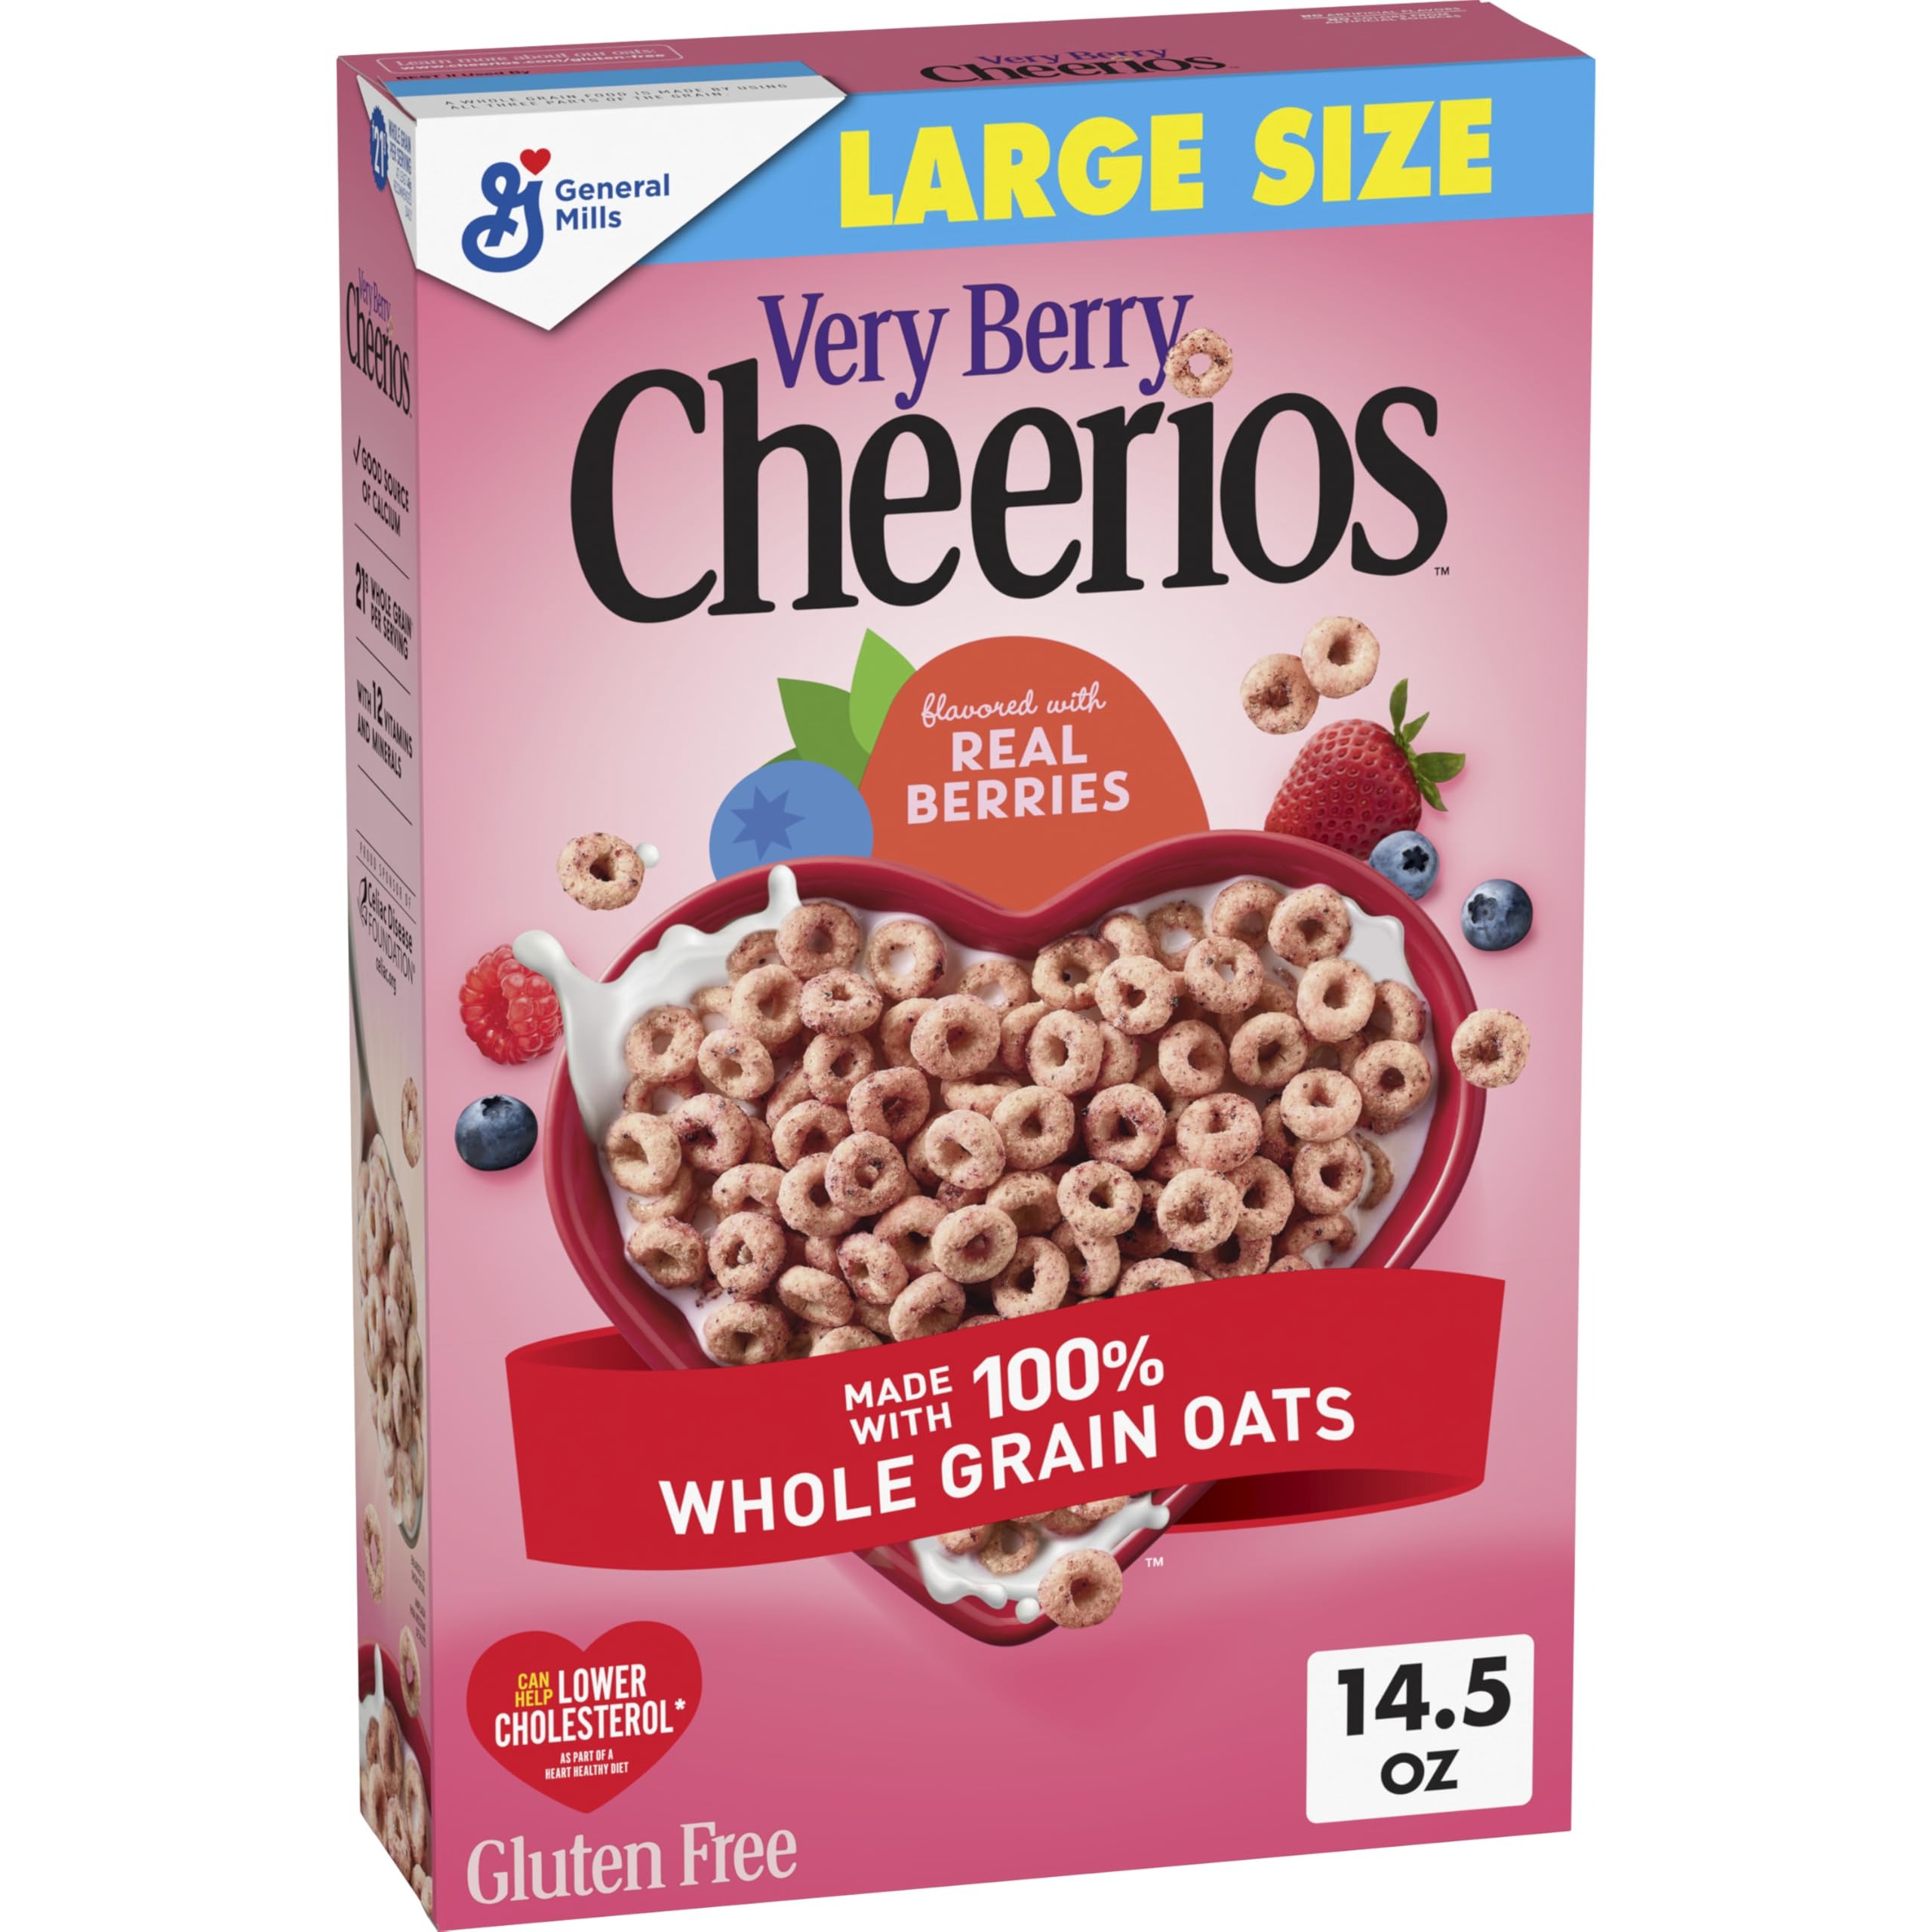
Item Name: Very Berry Cheerios, Heart Healthy Gluten Free Breakfast Cereal, Made with Whole Grain Oats, Large Size, 14.5 oz
Bullet Point 1: DELICIOUS FRUITY CEREAL: Sweetened whole grain oat cereal with the taste of strawberries, raspberries, and blueberries; Flavored with real fruit and other natural flavors
Bullet Point 2: CAN HELP LOWER CHOLESTEROL as part of a heart healthy diet; 3g of soluble fiber daily from whole grain oat foods, in a diet low in saturated fat and cholesterol, may reduce the risk of heart disease - Very Berry Cheerios provides .75g per serving
Bullet Point 3: WHOLE GRAIN GOODNESS: Each serving has 21g whole grain (at least 48g recommended daily), a good source of calcium, and 12 vitamins and minerals; An ideal pantry staple
Bullet Point 4: GLUTEN FREE CEREAL: Pour a bowl with milk for a gluten free part of an easy breakfast; Pack some as gluten free snacks on the go, or add to homemade cereal bars; No artificial flavors or colors from artificial sources
Bullet Point 5: CONTAINS: One 14.5 oz Large Size cereal box of Very Berry Cheerios flavored with real fruit and other natural flavors
Value: 14.5
Unit: Ounce

Price: 5.69